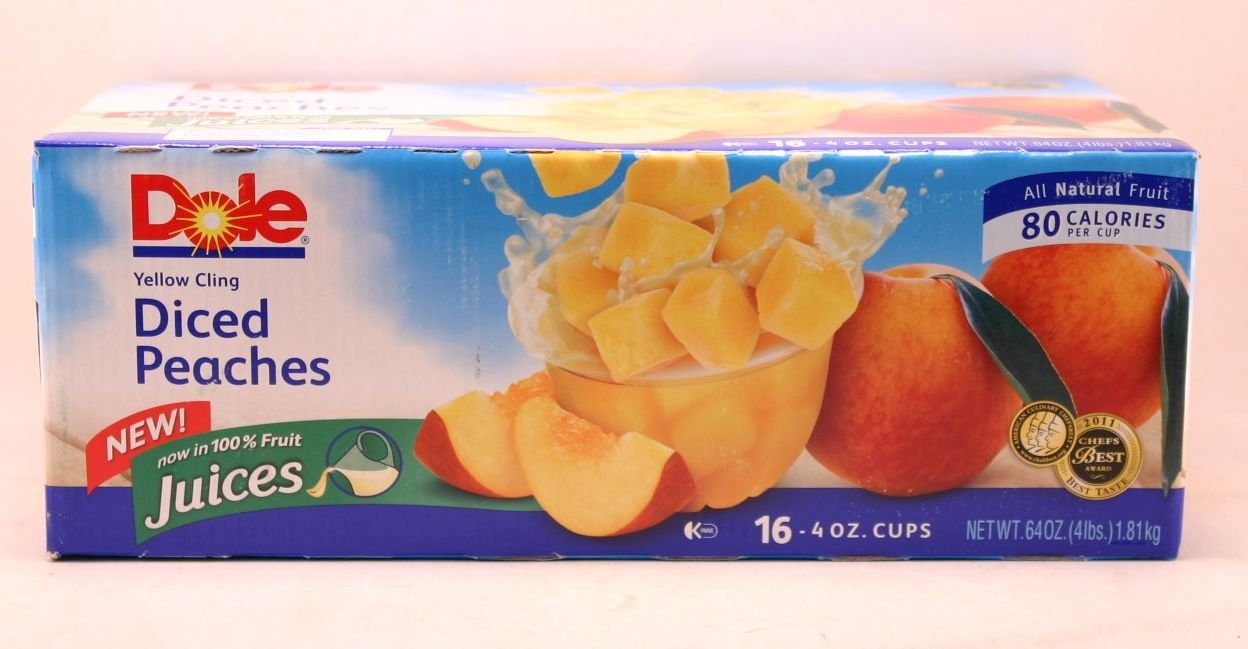
Item Name: Dole Yellow Cling Diced Peaches (16 - 4 oz cups) now in 100% fruit juices
Product Description: Dole Yellow Cling Diced Peaches (16 - 4 oz cups) now in 100% fruit juices
Value: 64.0
Unit: ounce

Price: 13.99